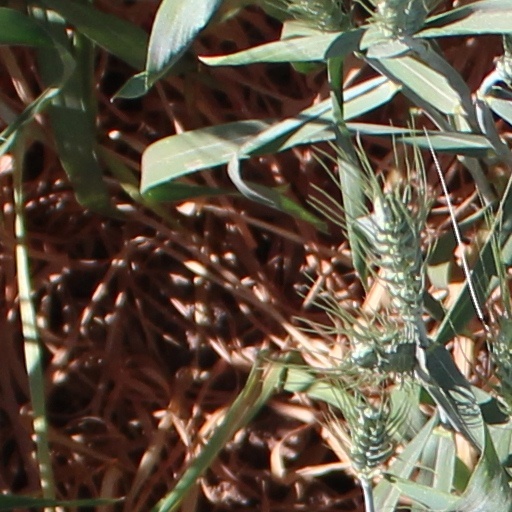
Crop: wheat